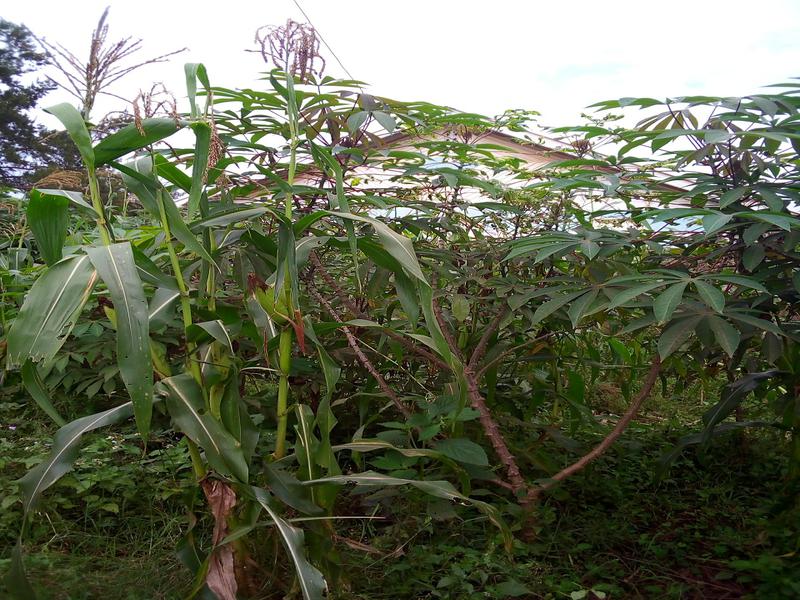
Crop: cassava
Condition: healthy